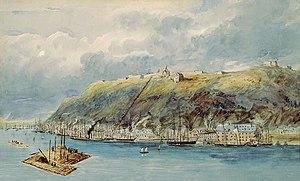
La Citadelle est alors en construction. Le long de la falaise, un plan incliné, actionné par une machine à vapeur, permet de hisser les pierres venues par bateaux. www2.ggl.ulaval.ca
La Citadelle de Québec est un fort situé sur le cap Diamant dans la ville de Québec au Québec. Adjacente aux plaines d'Abraham, elle est partie intégrante des fortifications de la vieille ville. Les villes de Québec et de Campeche au Mexique sont les deux seules villes en Amérique du Nord qui ont conservé l'ensemble de leurs fortifications, dont l'enceinte.